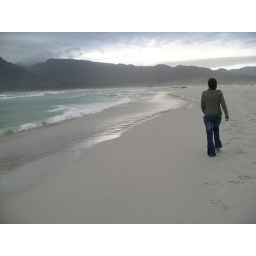
Long Beach, in Kommetjie - the beach overlooked by the house we stayed in. By Eran